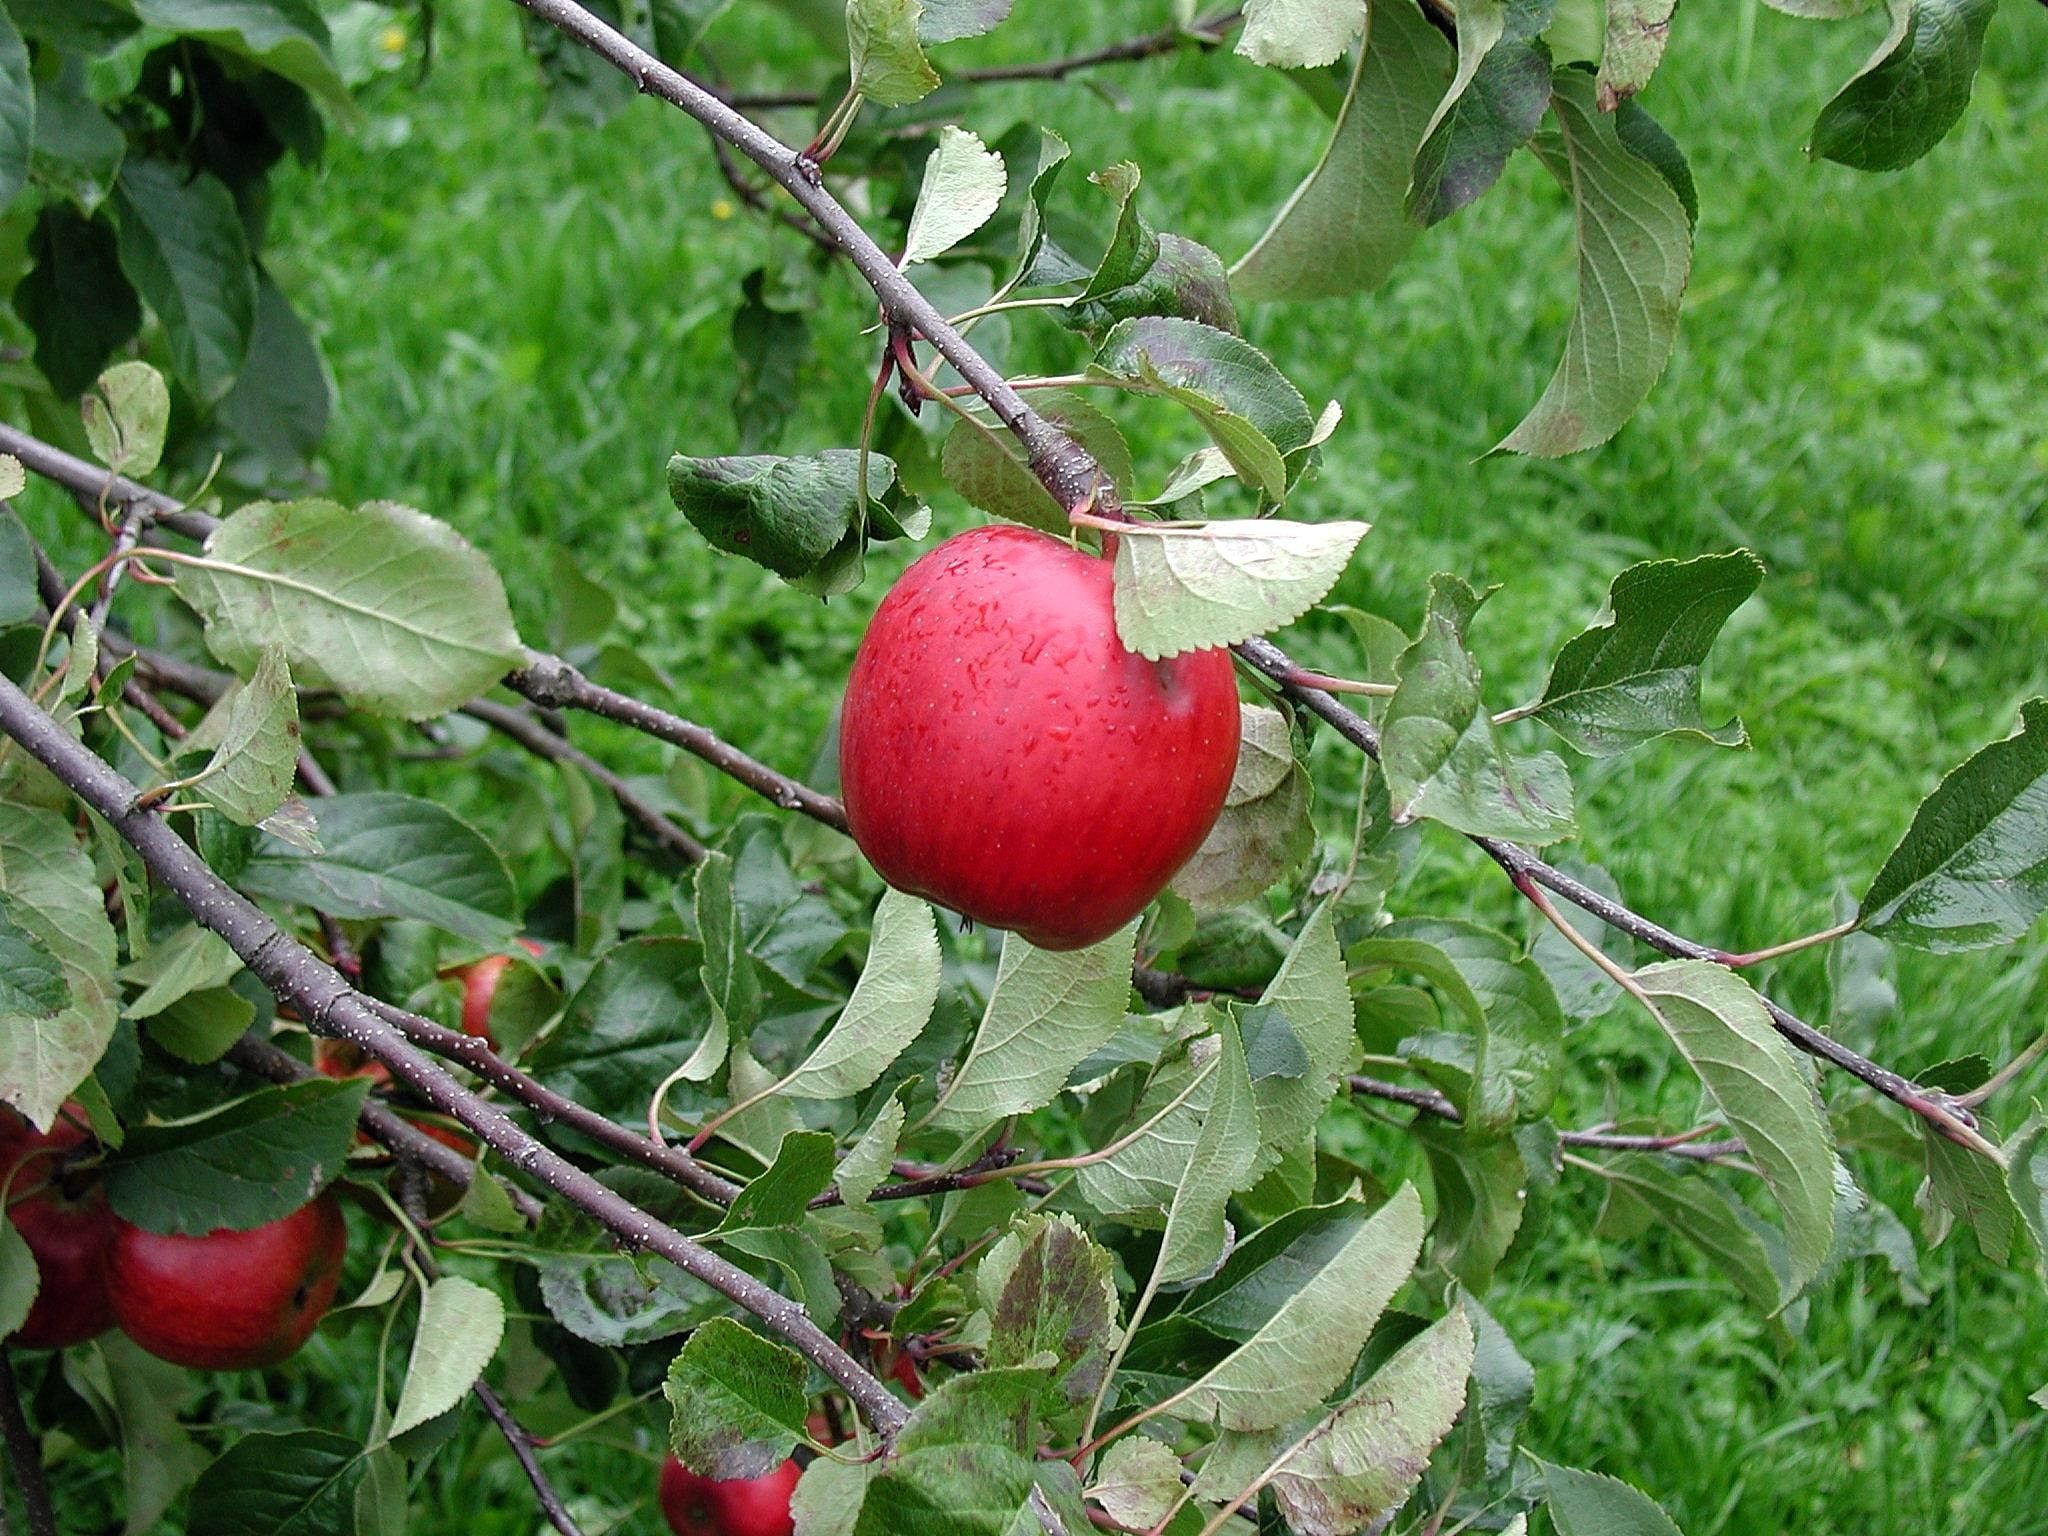
apple, tree, branch, plant, fruit, flower, orchard, ripe, food, produce, leaves, rose hip, flowering plant, rose family, acerola, malpighia, land plant, rose order